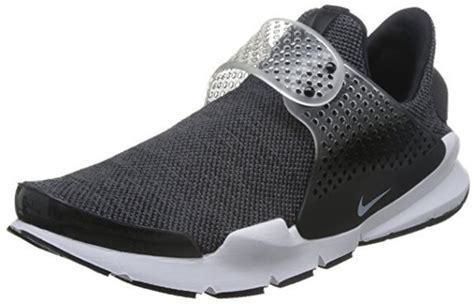
Brand: Nike
Model: Sock Dart